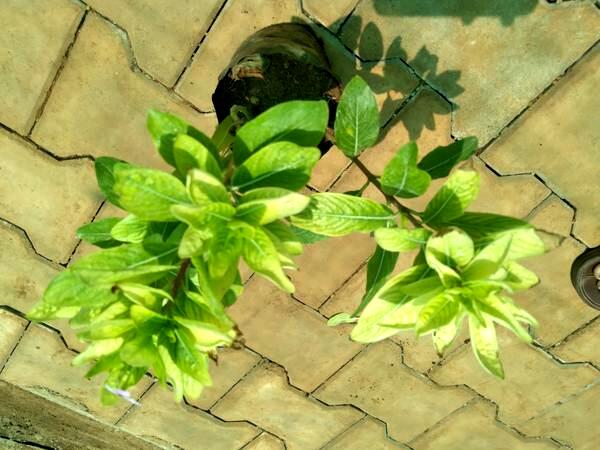
Plant: Nithyapushpa